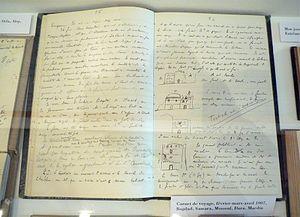
Carnet de voyage du général Léon de Beylié en 1907 en Irak. (Musée de Grenoble)
Léon Marie Eugène de Beylié né le 26 novembre 1849 à Strasbourg et mort le 15 juillet 1910 près du passage de Tha-Dua sur le fleuve Mékong est un général de brigade, archéologue et mécène français.